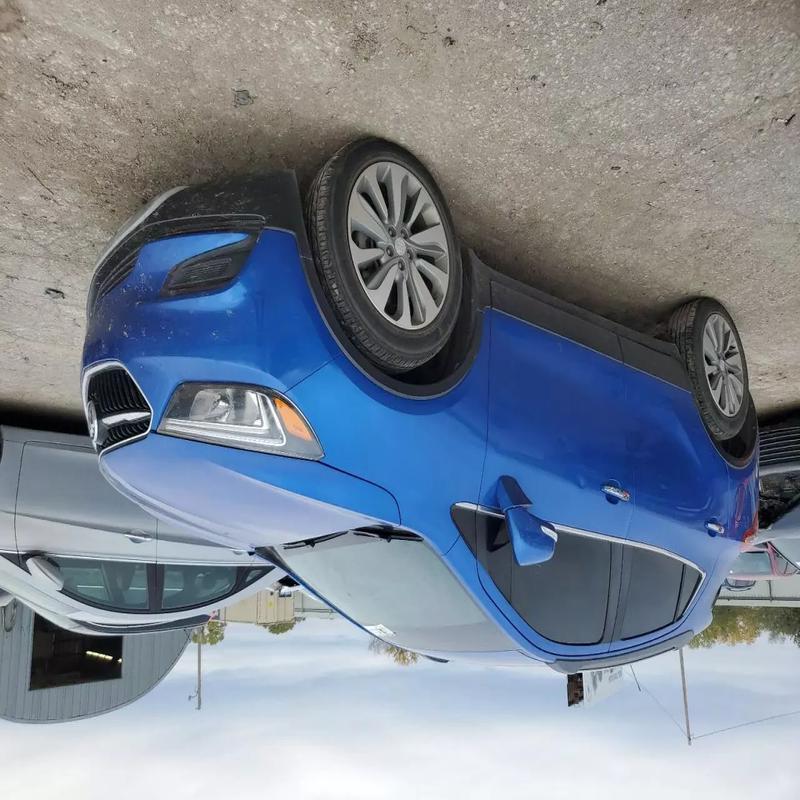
Aucun dommage détecté.
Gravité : aucun